Free France

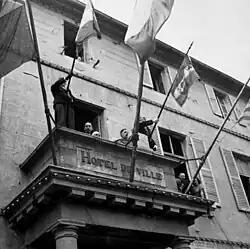
Charles de Gaulle speaks as president of interim government to the population of Cherbourg from the city hall's balcony on 20 August 1944.

The Normandie-Niemen Regiment, founded at the suggestion of Charles , was a fighter regiment of the Free French Air Force that served on the Eastern Front of the European Theatre of World War II with the 1st Air Army. The regiment is notable for being the only air combat unit from an Allied western country to participate on the Eastern Front during World War II (except brief interventions from RAF and USAAF units) and the only one to fight together with the Soviets until the end of the war in Europe.